Oil and gas industry in the United Kingdom

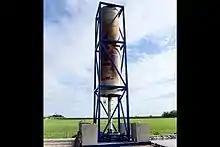
Enclosed high-efficiency shale gas methane burner

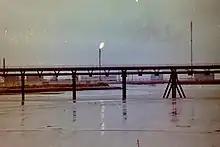
Coryton refinery flare stacks and Occidental jetty - Mar 1981

Open gas flares for well tests are not permitted in the UK. Release of unburned gas is also not permitted by the Environment Agency/SEPA. The low temperature of combustion in open flaring, and incomplete mixing of oxygen means that carbon in methane may not be burned, leading to a sooty smoke, and potential VOC/BTEX contamination. Radon gas exists in very low concentrations in shale gas and in North Sea gas, but the levels predicted fall below any level of concern (300 microseiverts p.a.).